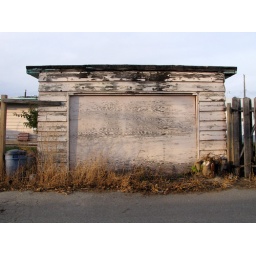
A wooden garage door appears to be blocked by weeds. (261a)